Douglas Lumsden

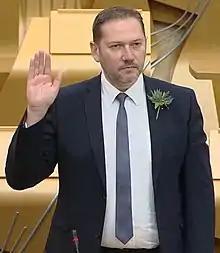
Douglas Lumsden swearing his oath in the Scottish Parliament

Douglas Aaron Lumsden (born 31 August 1971) is a Scottish Conservative Party politician. He has been a Member of the Scottish Parliament (MSP) for the North East Scotland region since the election in May 2021. He was previously the co-leader of Aberdeen City Council.